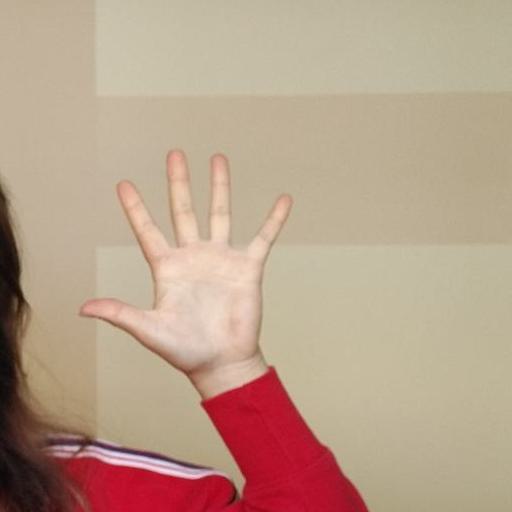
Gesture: palm